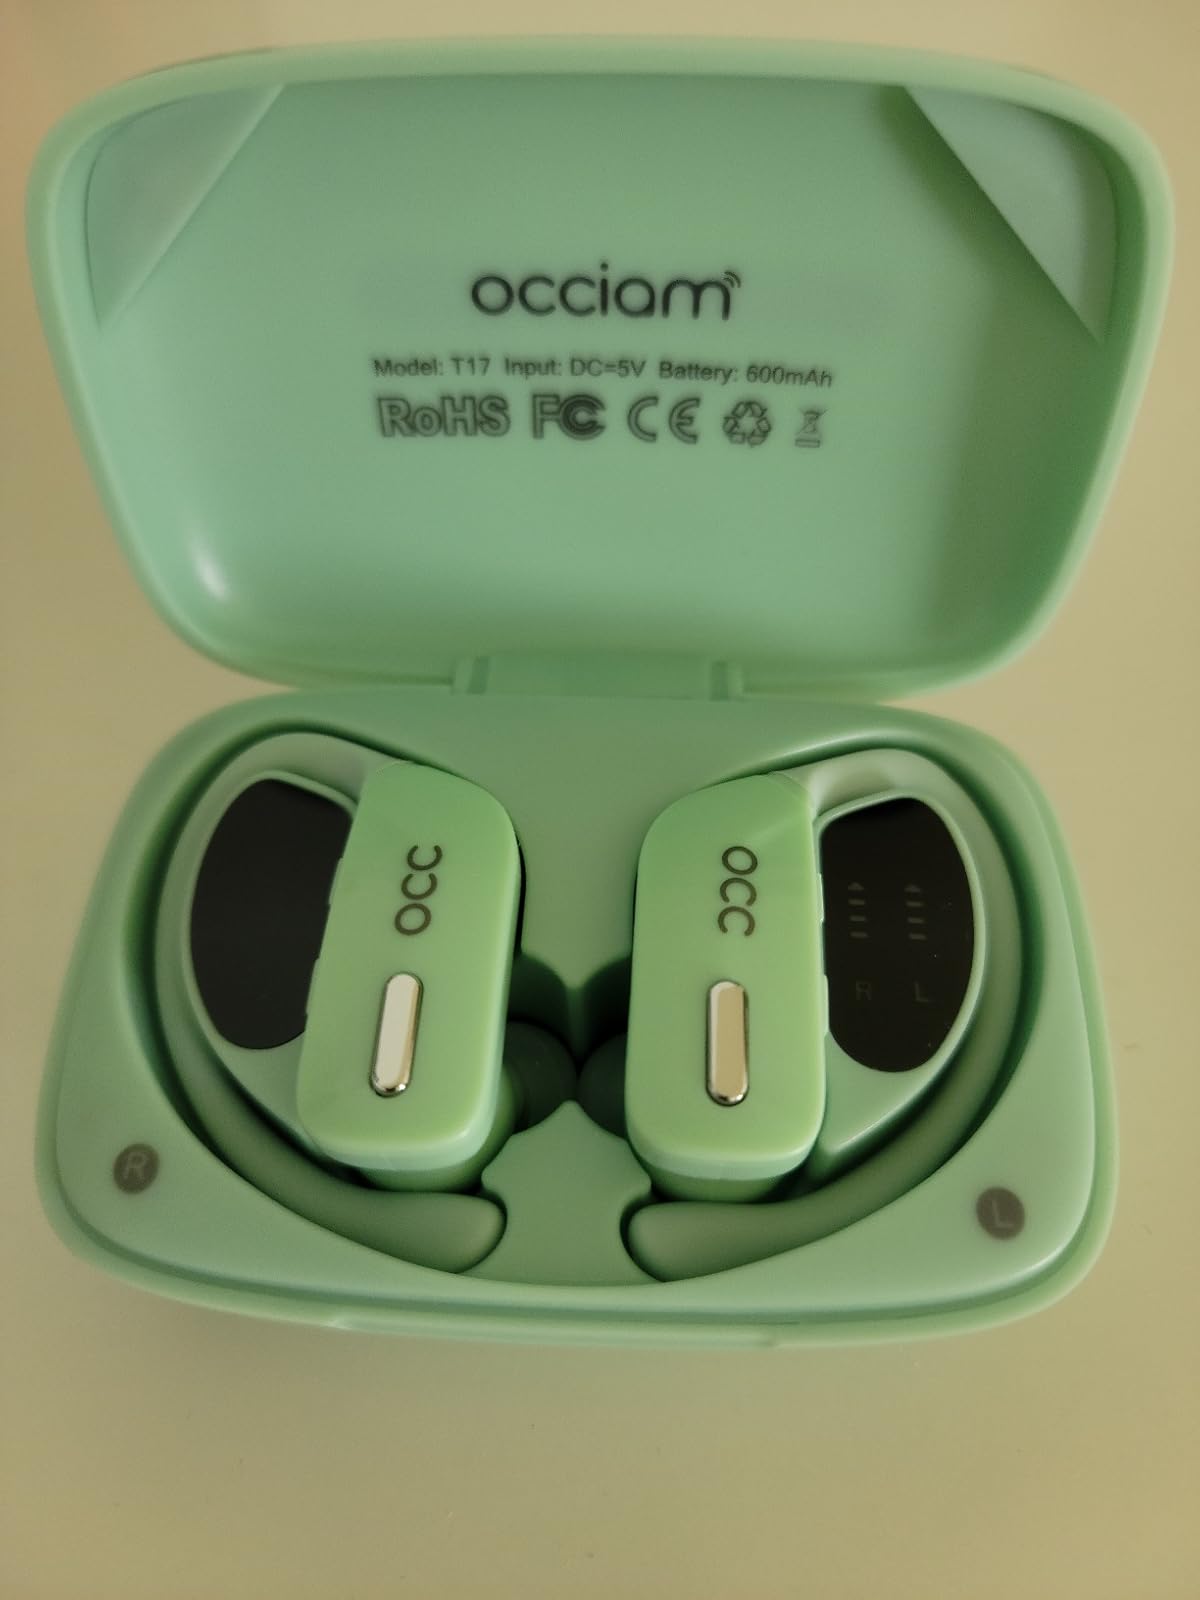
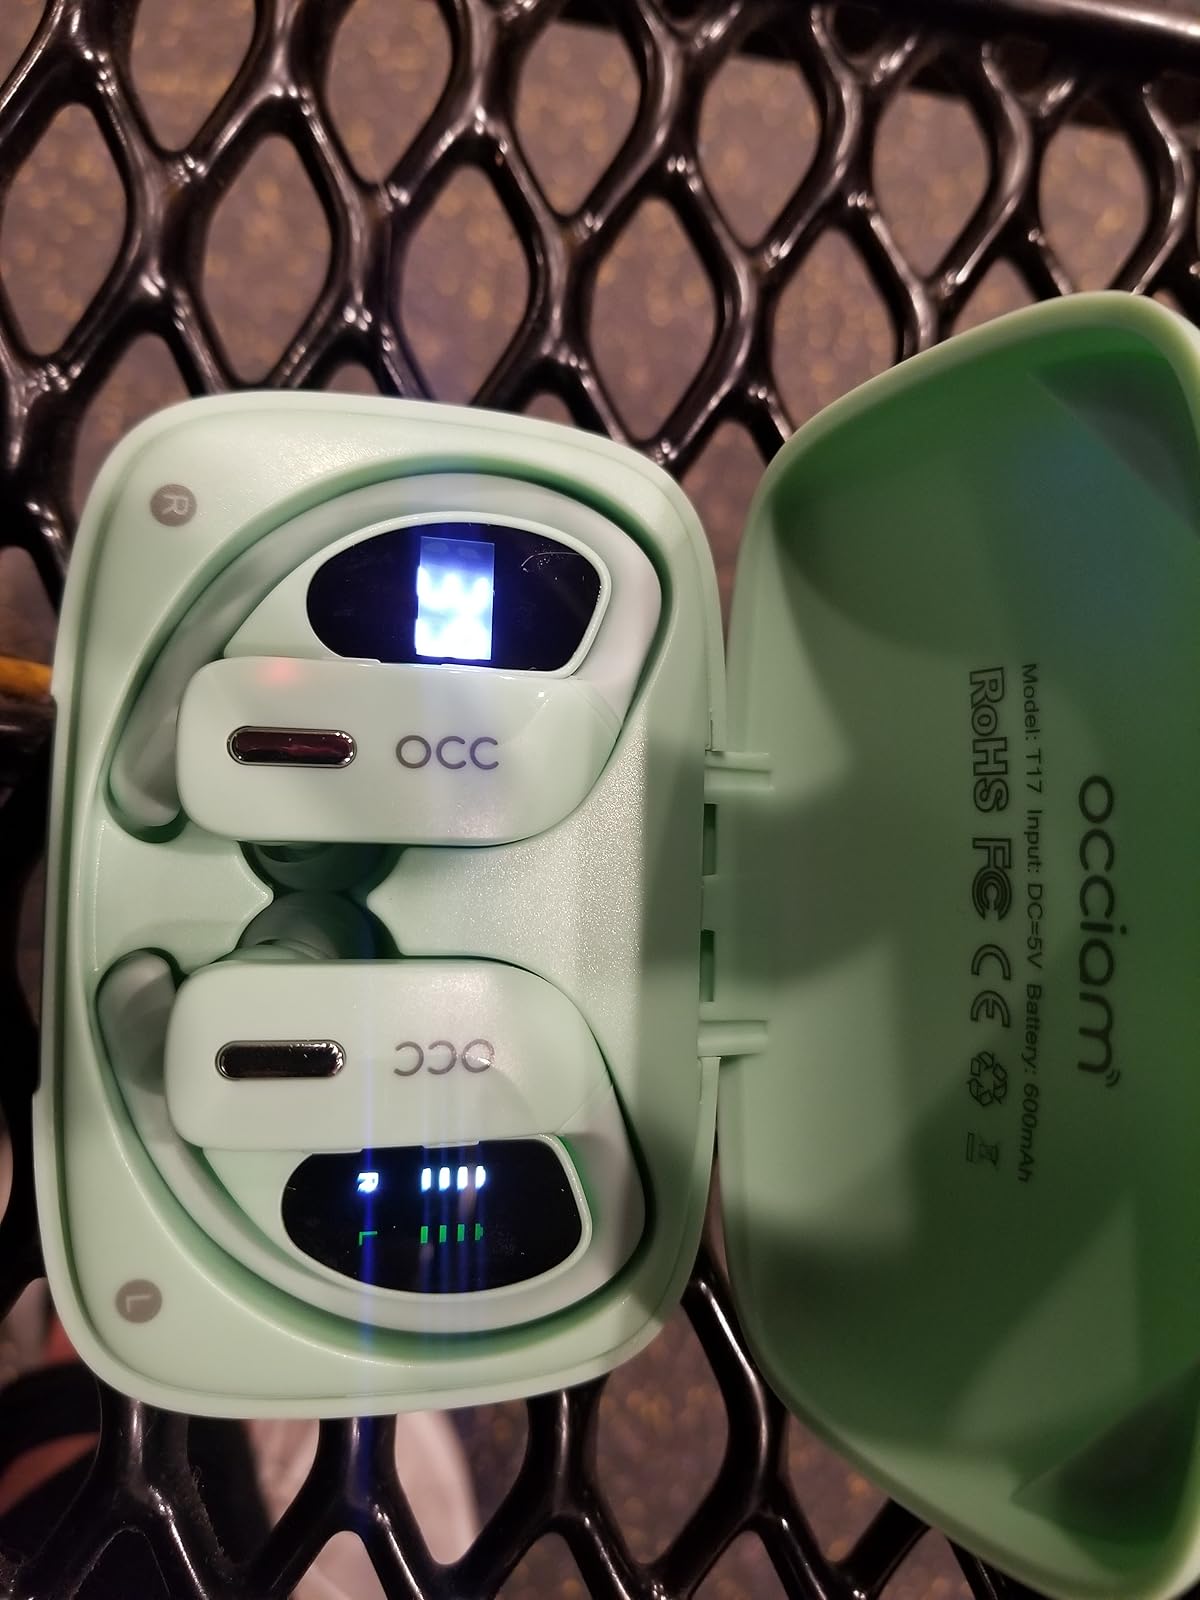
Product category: earbuds
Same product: yes